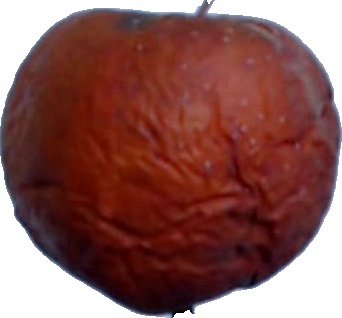
Label: apple_rotten_1